Ancient Carthage

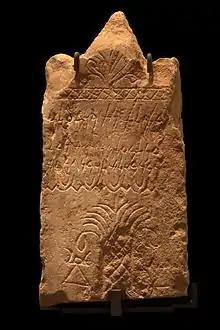
Stele with a Phoenician votive inscription, palm motif, and sign of Tanit, from the Carthage tophet, now in the Museum of Fine Arts, Lyon

Compared to contemporaneous civilizations such as Rome and Greece, far less is known about Carthage, as most indigenous records were lost in the wholesale destruction of the city after the Third Punic War. Sources of knowledge are limited to ancient translations of Punic into Greek and Latin, Punic inscriptions on monuments and buildings, and archaeological findings of Carthage's material culture. The majority of available primary sources about Carthage were written by Greek and Roman historians, most notably Livy, Polybius, Appian, Cornelius Nepos, Silius Italicus, Plutarch, Dio Cassius, and Herodotus. These authors came from cultures that were nearly always in competition with Carthage; the Greeks with respect to Sicily, and the Romans over dominance of the western Mediterranean. Inevitably, foreign accounts of Carthage usually reflect significant bias, especially those written during or after the Punic Wars, when the "interpretatio Romana" perpetuated a "malicious and distorted view". Excavations of ancient Carthaginian sites since the late 19th century has brought to light more material evidence that either contradict or confirm aspects of the traditional picture of Carthage; however, many of these findings remain ambiguous.